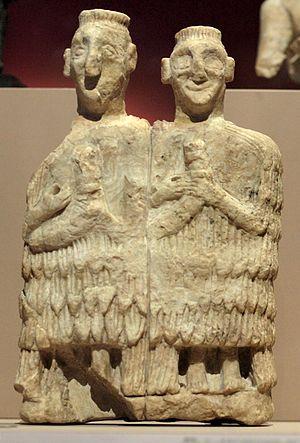
Couple de musiciens. Statuette en albâtre Mari, temple d'Inanna, chambre des prètres Sumer 2450 av j.-C. Musée du Louvre AO 17568
La Descente d'Inanna aux Enfers est un mythe sumérien qui raconte comment la déesse Inanna descend aux Enfers afin d'en renverser la dirigeante, sa sœur Ereshkigal, la « Reine des Morts ». La déesse échoue dans cette entreprise : après avoir été dépouillée de tous ses atours, elle meurt et son cadavre est mis à pendre sur un clou. Le dieu Enki intervient indirectement et redonne vie à Inanna. La déesse, sur le chemin du retour, doit cependant, en échange de sa liberté, livrer un autre humain vivant afin qu'il la remplace dans le monde d'en-bas. Elle choisit Dumuzi, son époux, qui est emmené sans ménagements aux Enfers. À la suite des pleurs de la sœur de Dumuzi, Geshtinanna, le sort du malheureux époux est allégé : il ne reste aux Enfers que durant une partie de l’année et y est remplacé par sa sœur durant l’autre partie.